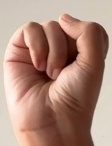
ASL sign: S